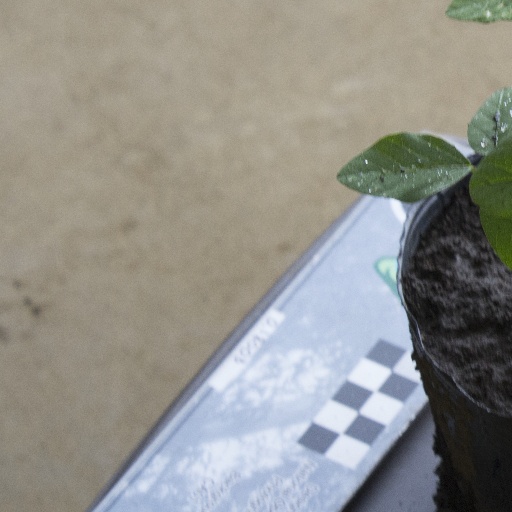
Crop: soybean